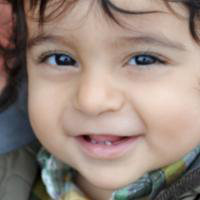
Age group: age 01-10